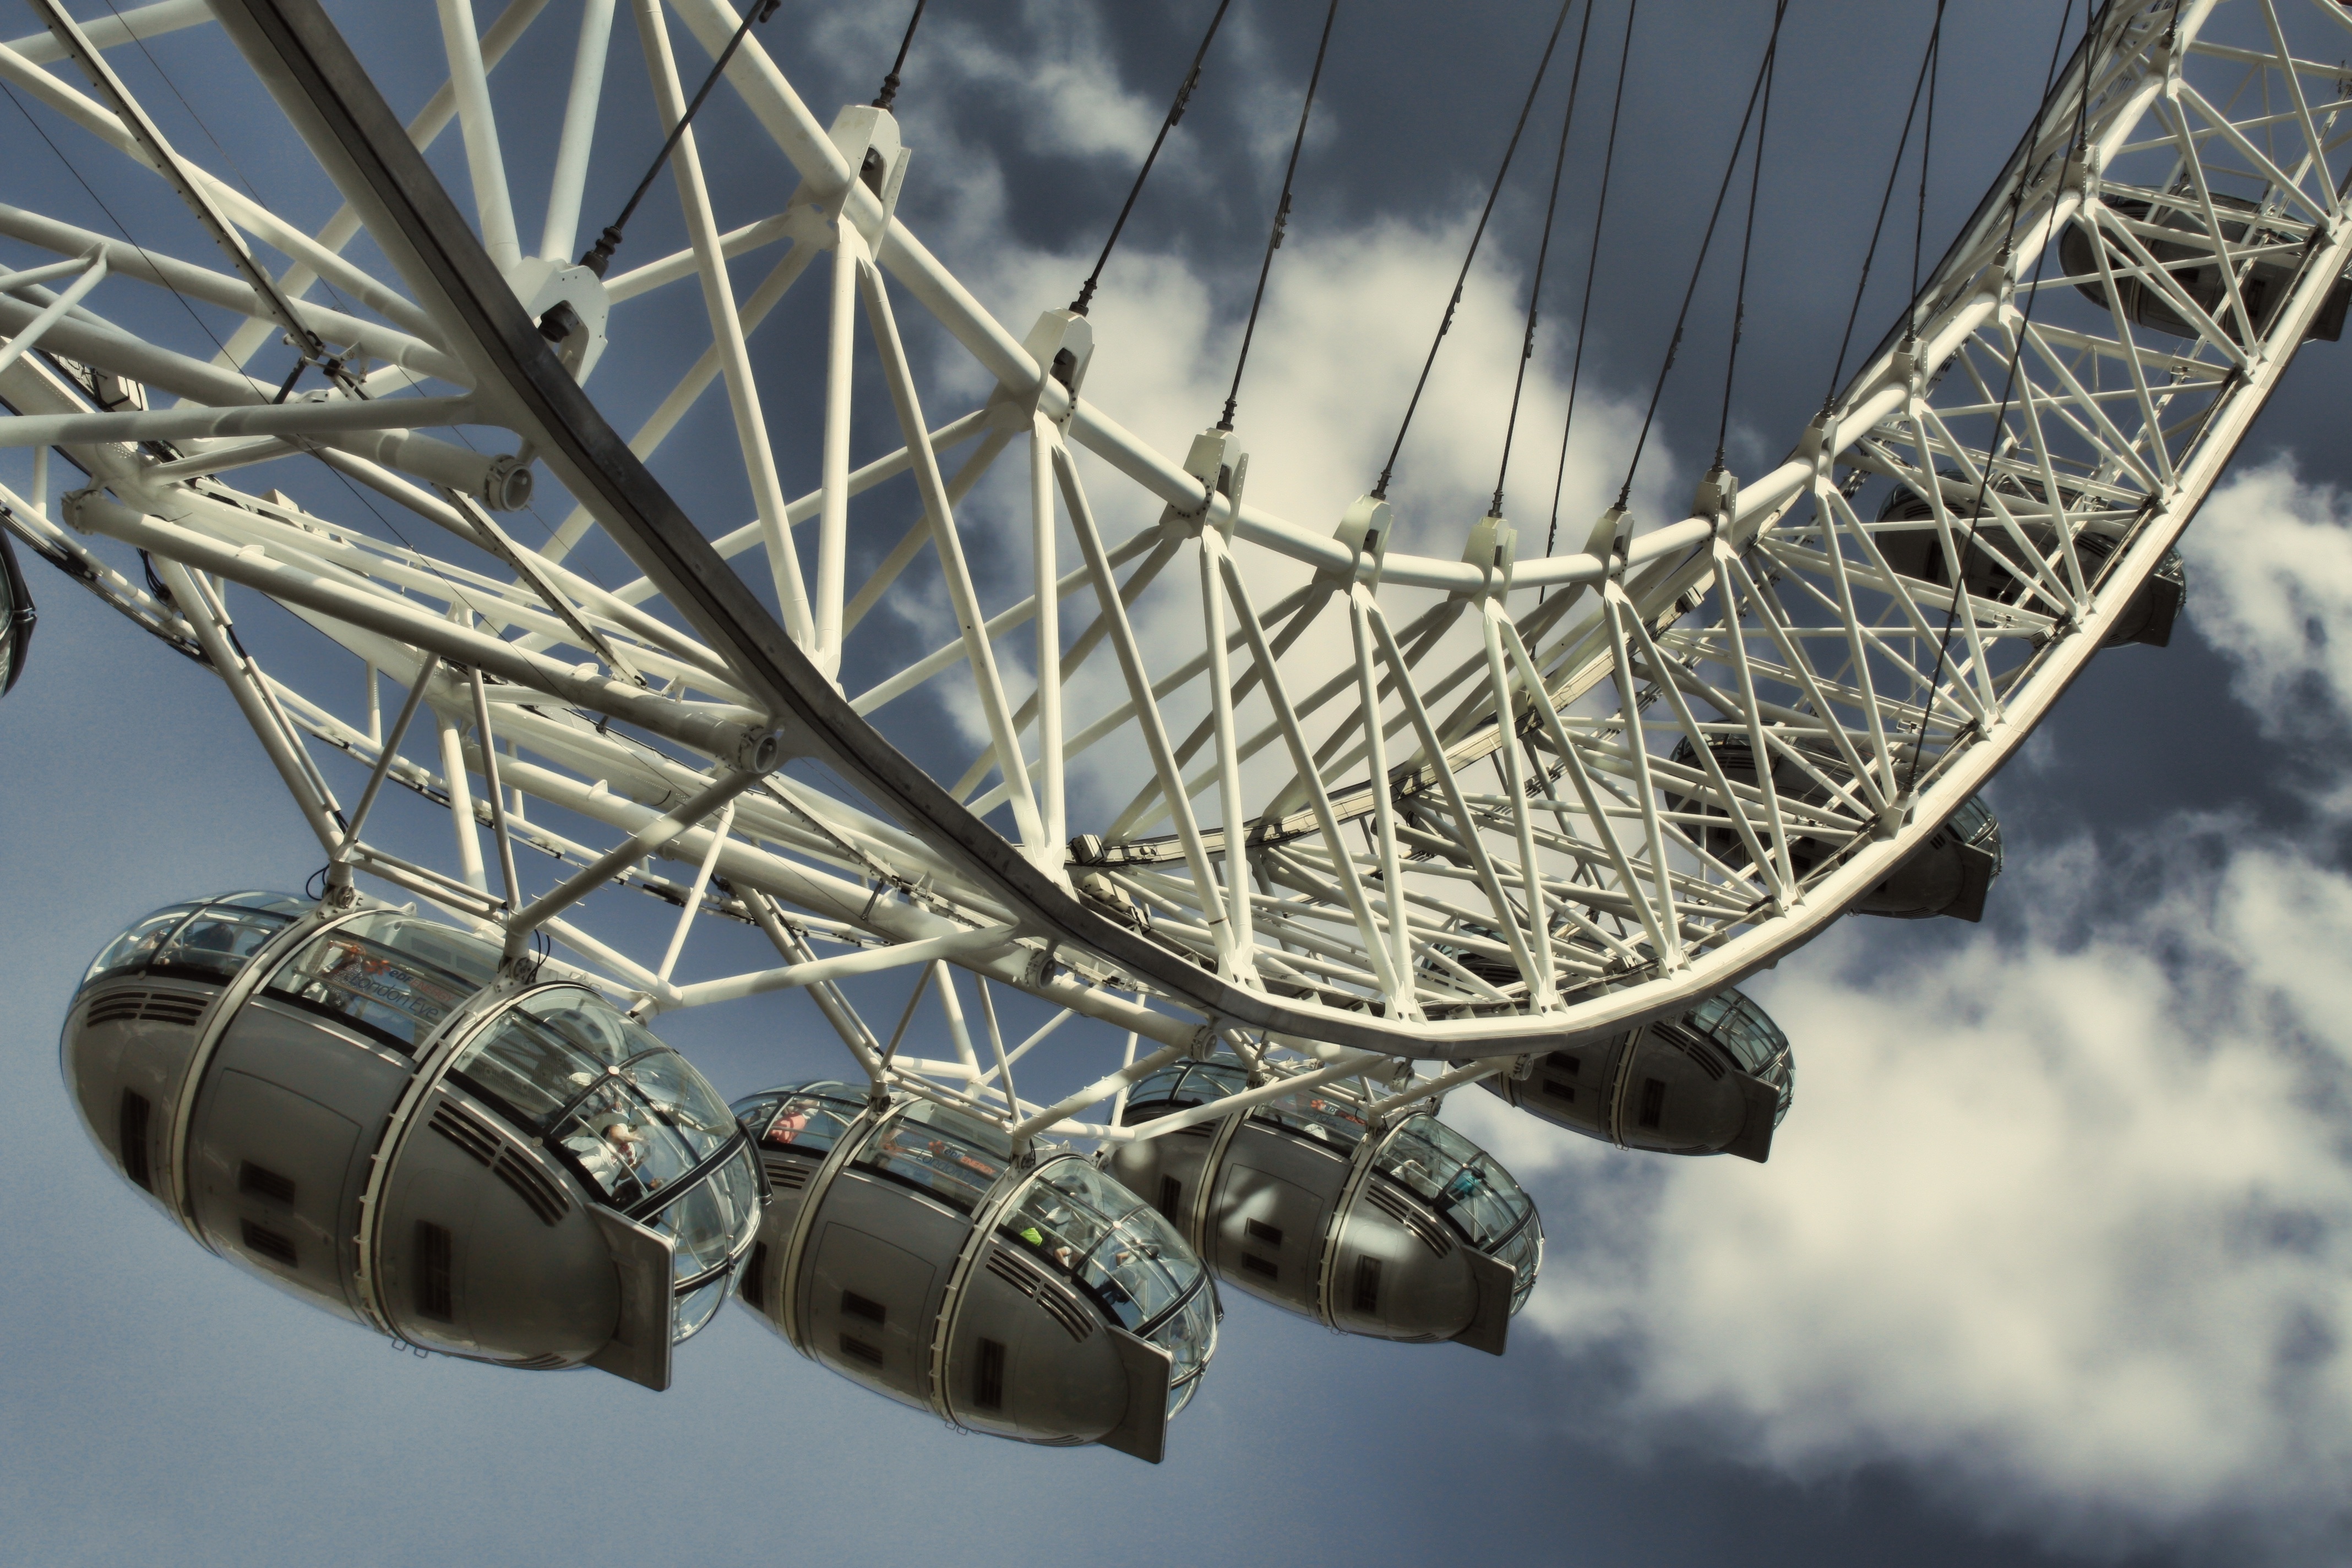
wing, sky, steel, aircraft, vehicle, ferris wheel, aviation, mast, flight, london eye, clouds, tourist attraction, atmosphere of earth